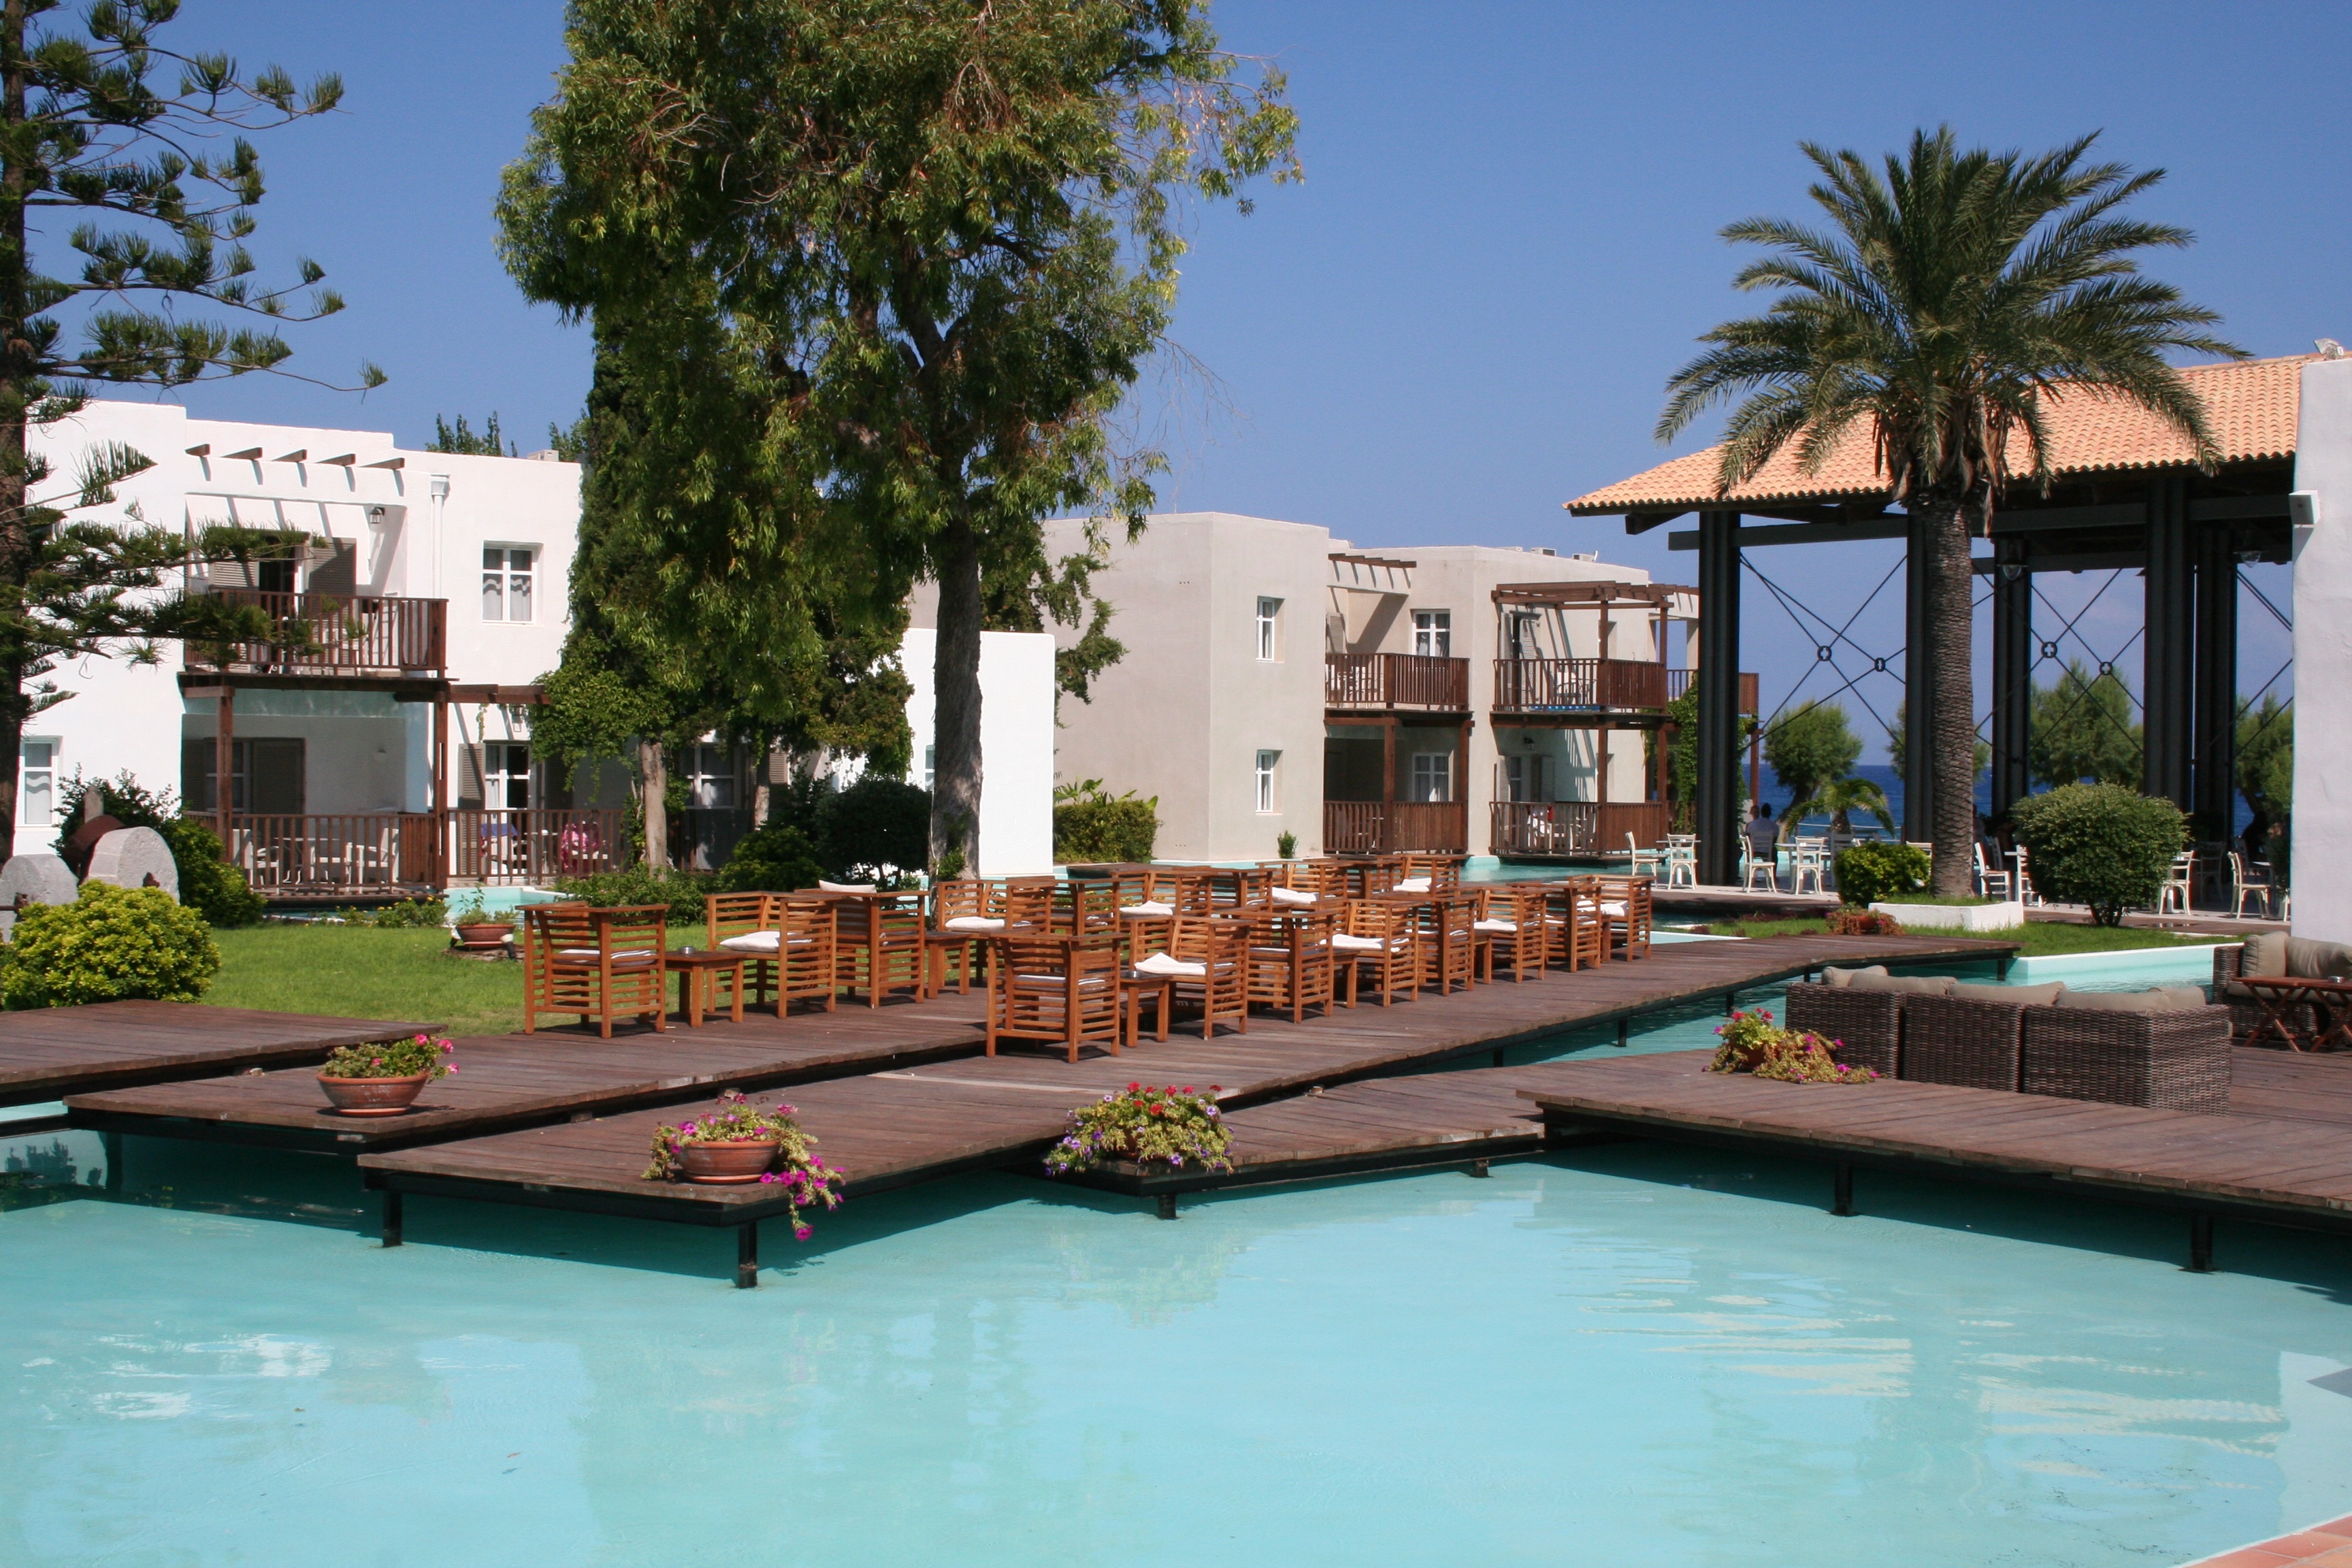
dock, villa, mansion, building, restaurant, home, summer, vacation, swimming pool, property, marina, leisure, apartment, resort, estate, hacienda, condominium, real estate, hote